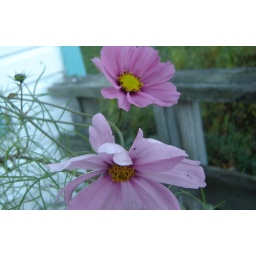
flowers by the boat house